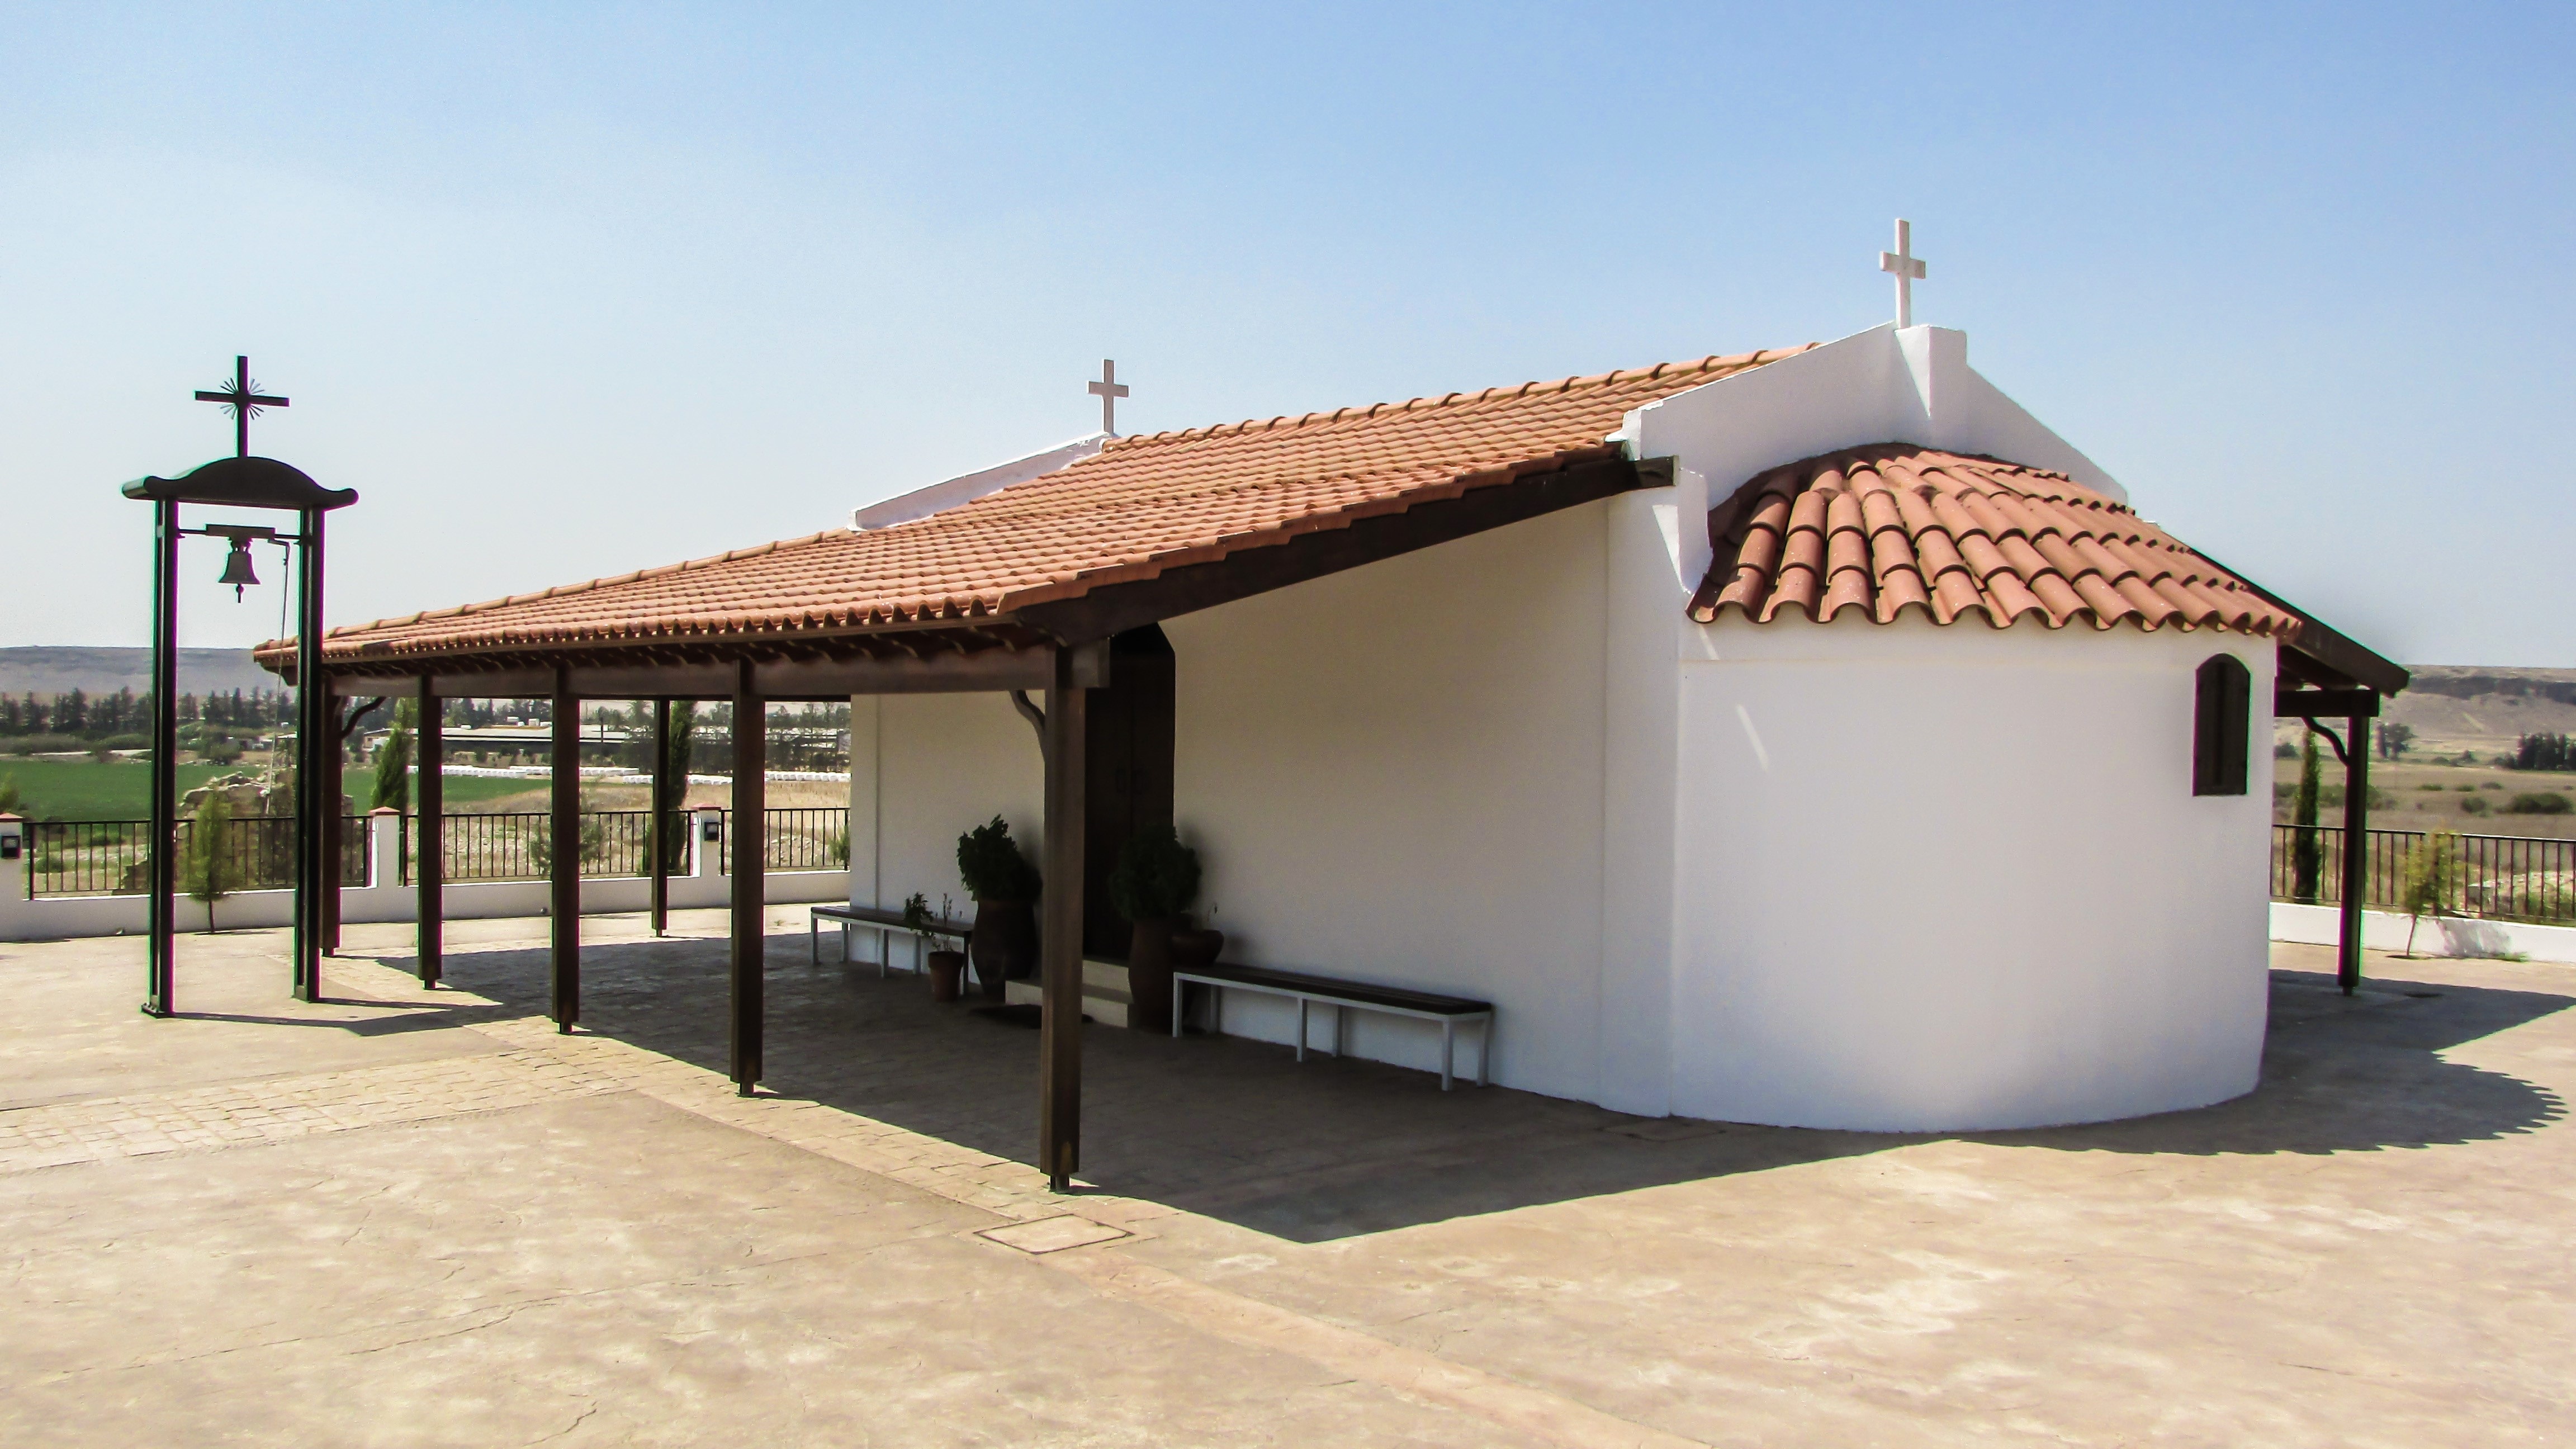
architecture, villa, building, home, cottage, religion, facade, property, church, tent, orthodox, estate, cyprus, hacienda, real estate, potamia